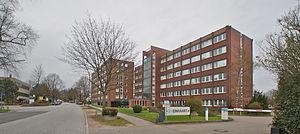
Hambourg (Groß Borstel), Allemagne: Deutsches Zentrum für Luft- und Raumfahrt dans la Sportallee